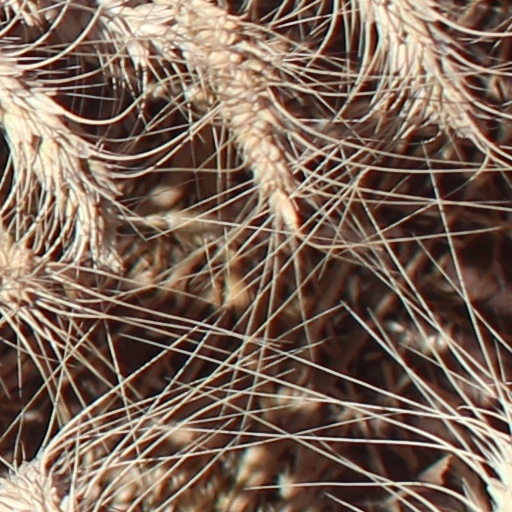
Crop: wheat